Capture of Mametz

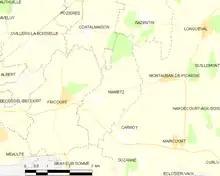

In late May 1916, the Somme front was reinforced to eight divisions in line from Roye on the south bank north to Arras, with three divisions held in reserve. The Guard Corps with three divisions took over from Gommecourt to Serre, which reduced the frontage of the XIV Reserve Corps from , the 28th Reserve Division holding the line from Ovillers south to Maricourt. Recruit battalions of troops, undergoing advanced training, were moved closer to the front to occupy the second and third positions if needed; the 2nd Army had about and howitzers, which were outnumbered the British artillery. In early June the German defenders were confronted by British patrols but the front was mostly quiet until 20 June, when British heavy guns began to bombard the area behind the German front line, as far back as Bapaume, until 23 June. The German front line opposite XV Corps was held by most of Reserve Infantry Regiment 109, with the I Battalion and III Battalion distributed in shell-hole positions around the front line and the II Battalion in support near Danzig Alley.